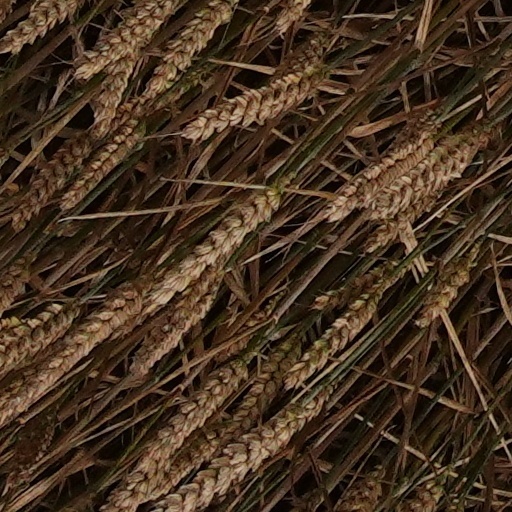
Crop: wheat